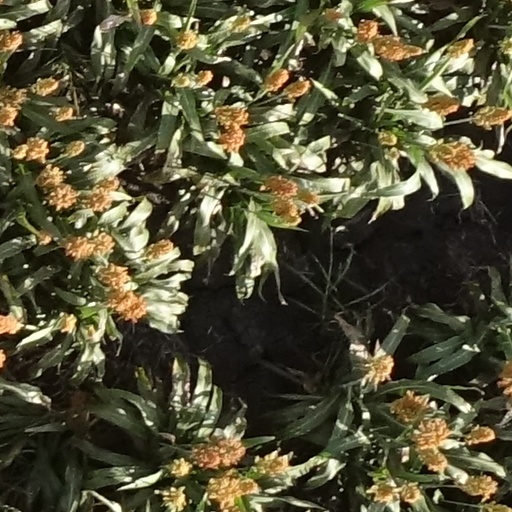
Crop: sorghum